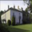
Label: house